Sikandar Bagh

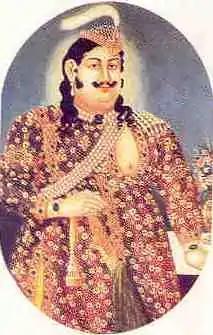
Wajid Ali Shah, Nawab of Oudh, builder of the Sikandar Bagh

The garden was laid out in about 1800 as a royal garden by Nawab Saadat Ali Khan. It was later improved upon by Nawab Wajid Ali Shah, the last native ruler of Oudh, during the first half of the 19th century, who used it as his summer villa. The garden has a small pavilion in the middle, which was likely the scene of innumerable performances of the Ras-lilas, and Kathak dances, music and poetic 'mehfils' and other cultural activities which the last Nawab had a great appreciation for, indeed possibly too great a one as history has judged him to have been over-fond of his leisure interests.